A Terrible Night

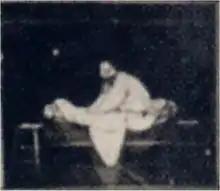
Frame from the film suspected to be the original "A Terrible Night"

A film commonly identified as "A Terrible Night" is known to survive and has appeared on various DVD collections. However, Méliès's great-great-granddaughter, Pauline Méliès, published findings in 2013 suggesting that the film commonly believed to be "A Terrible Night" is actually a later Méliès film, "A Midnight Episode", numbered 190 in the Star Films catalogues, and that the original "A Terrible Night"—featuring simpler scenery and different camera placement, but the same plot and the same bed—survives in two print copies: a photocollage held by the Cinémathèque Française and a flipbook published by Lèon Beaulieu around the turn of the century. If this hypothesis is accurate, both "A Terrible Night" and "A Midnight Episode" survive.